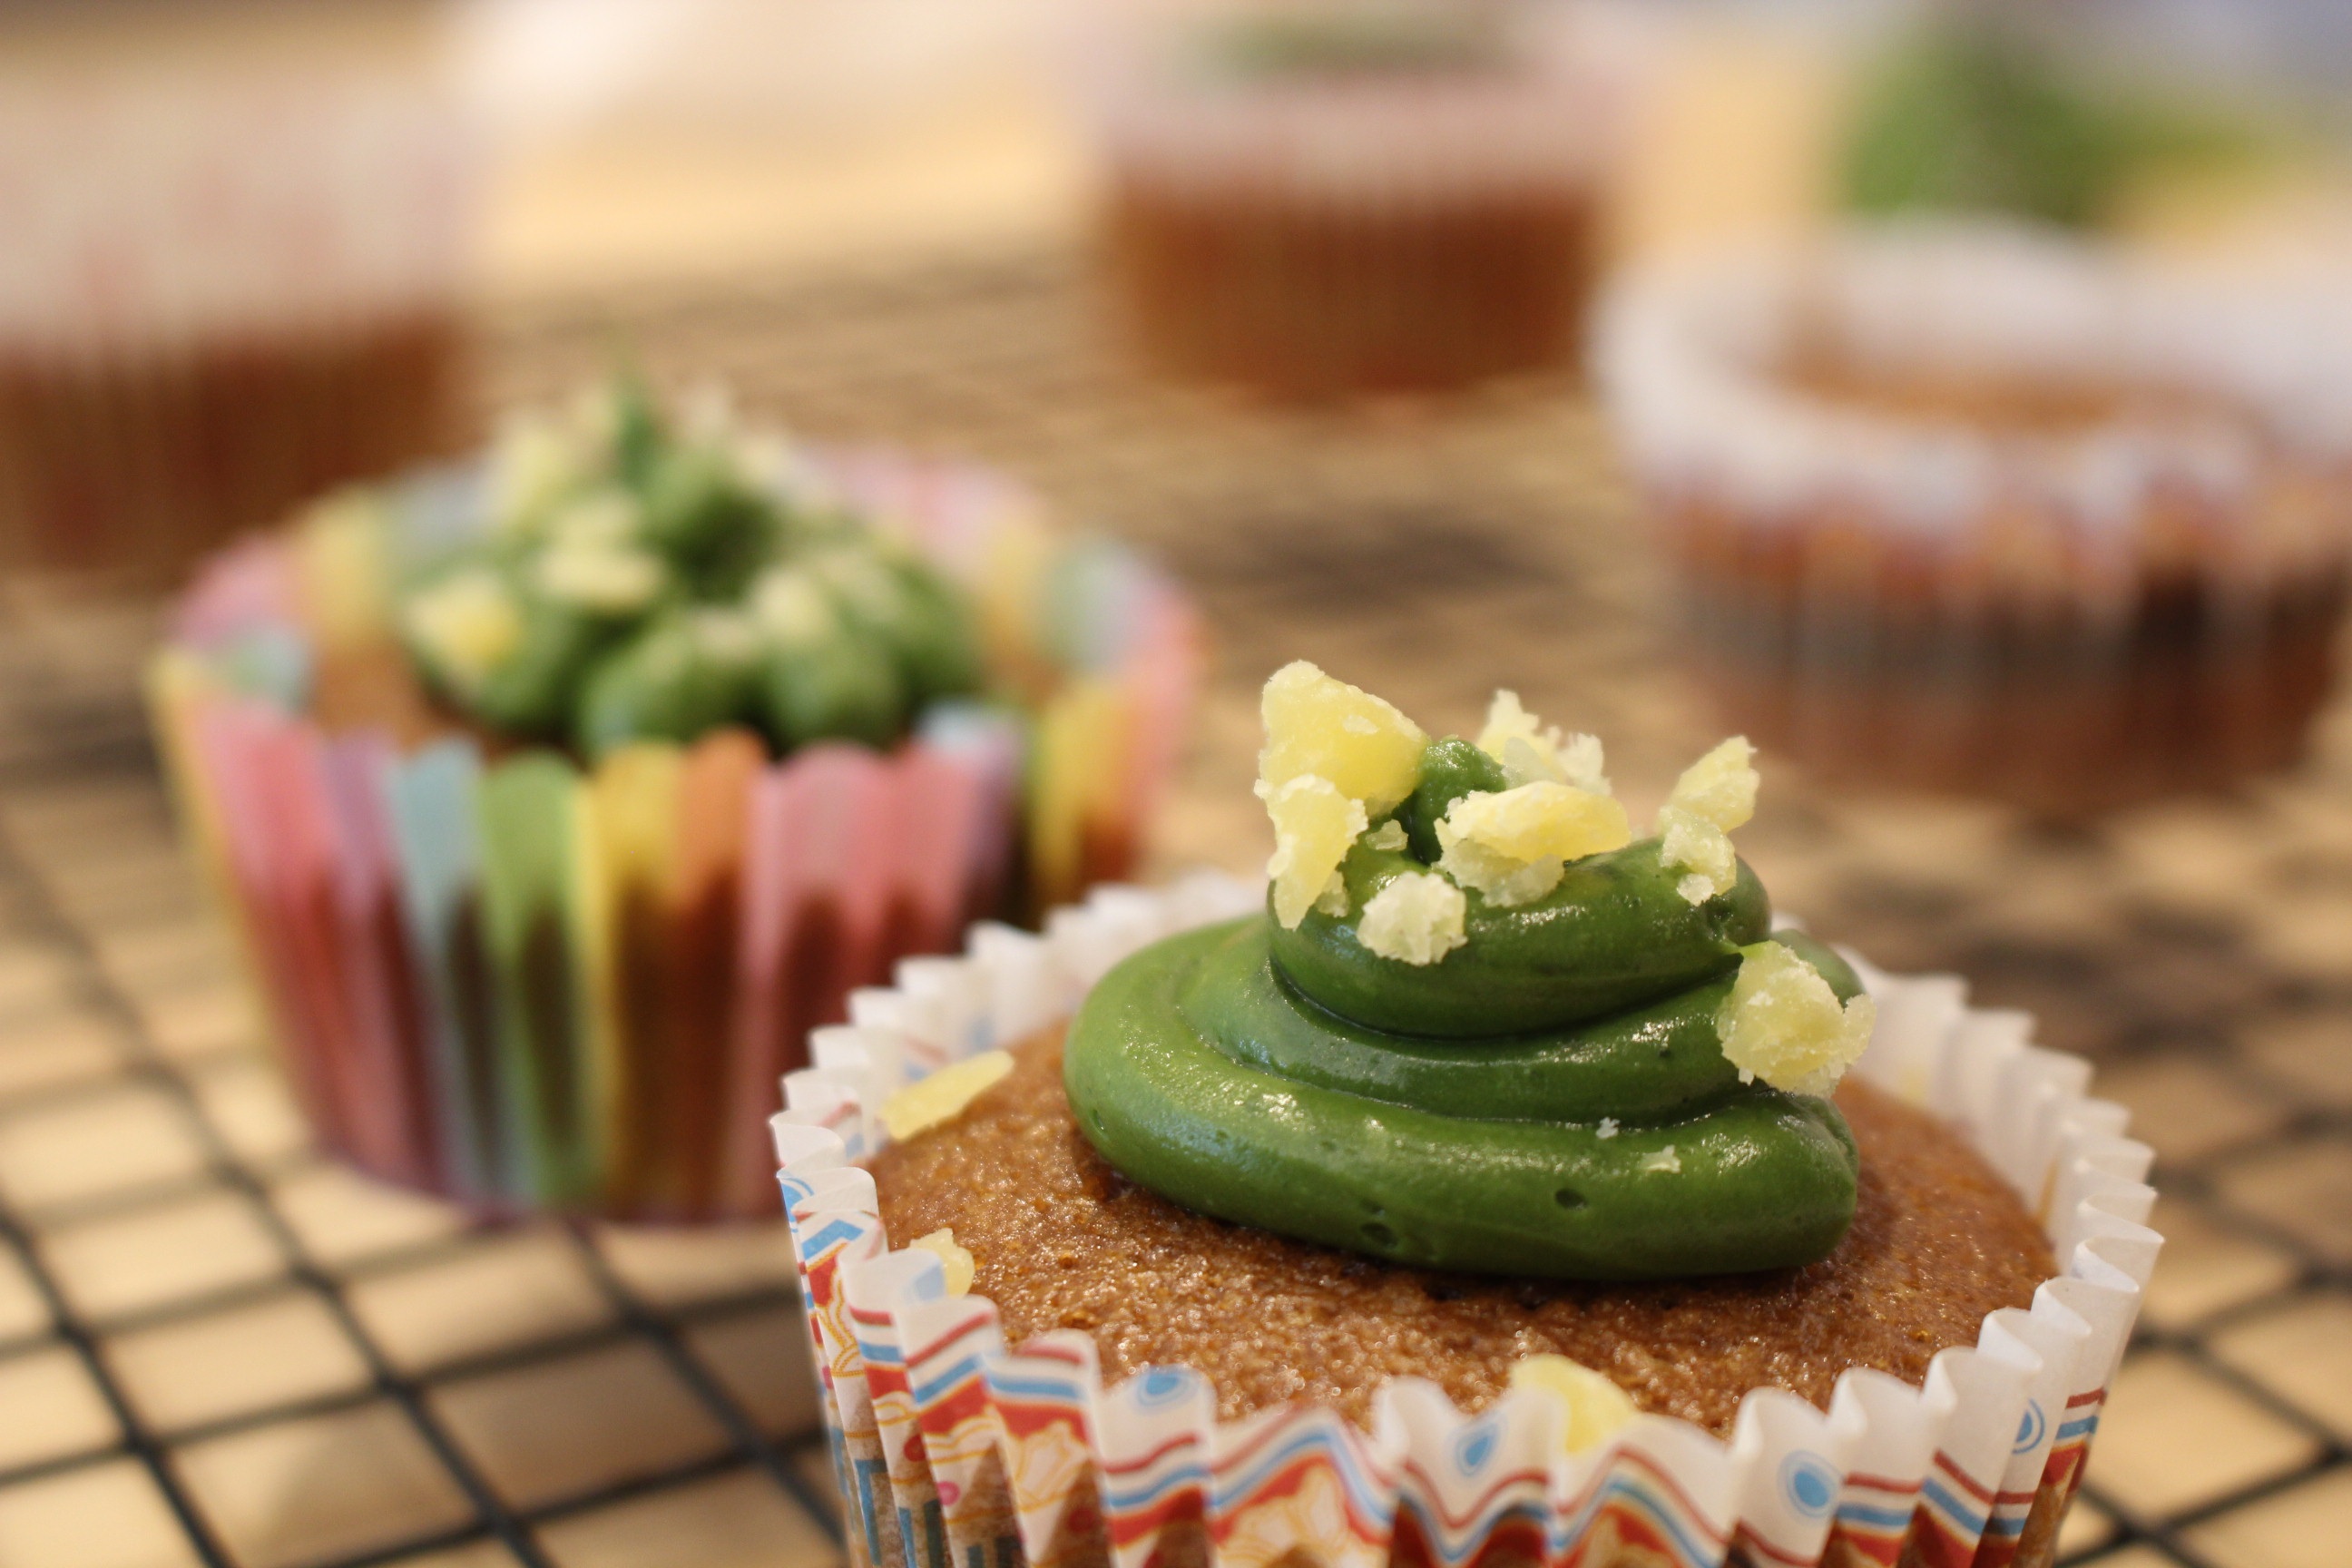
dish, food, produce, cupcake, dessert, cake, icing